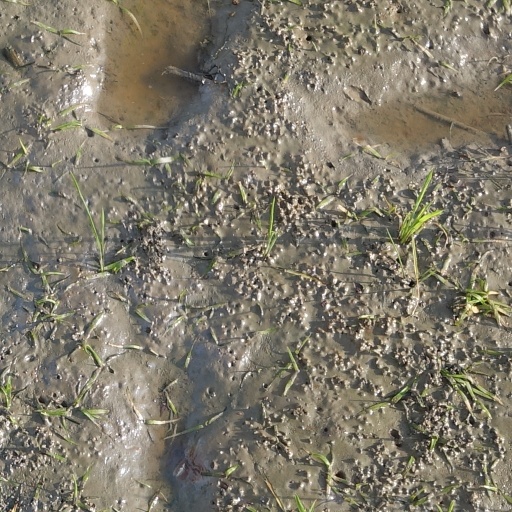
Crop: rice